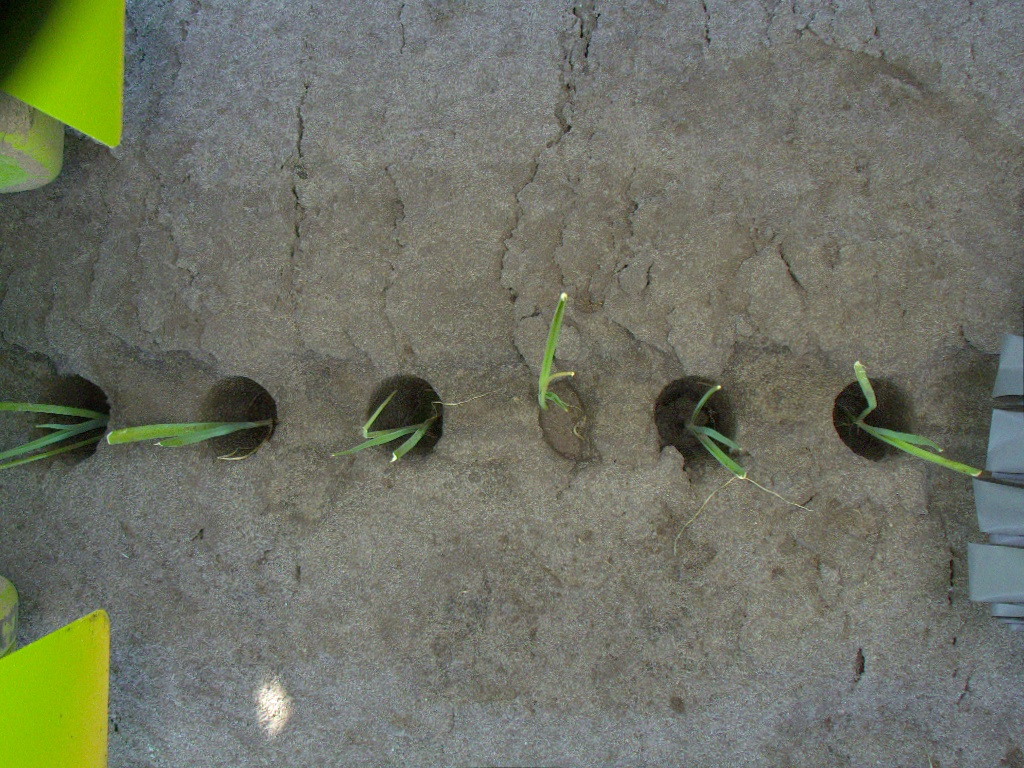
Crop: leek
Objects: stem_leek, stem_leek, stem_leek, stem_leek, stem_leek, stem_leek, leek, leek, leek, leek, leek, leek